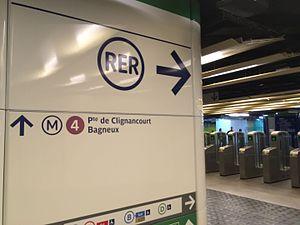
Affichage des directions au pôle d'échanges de Châtelet en juillet 2016. Le terminus Bagneux de la ligne 4 du métro, non encore opérationnel, est déjà affiché.
La ligne 4 du métro de Paris est l'une des seize lignes du réseau métropolitain de Paris. Entièrement située dans les limites de la capitale durant plus d'un siècle depuis sa création, elle relie désormais le terminus nord Porte de Clignancourt au terminus sud Mairie de Montrouge et traverse le cœur de Paris. Longue de 12,1 kilomètres, elle est en correspondance avec toutes les autres lignes de métro et toutes les lignes de RER. Elle est également la deuxième ligne la plus fréquentée du réseau après la ligne 1, avec 172 millions de voyageurs en 2010. La ligne 4 est la première à relier la rive droite à la rive gauche de la Seine par une traversée sous-fluviale, occasionnant de 1905 à 1907 au cœur même de la capitale des travaux spectaculaires.